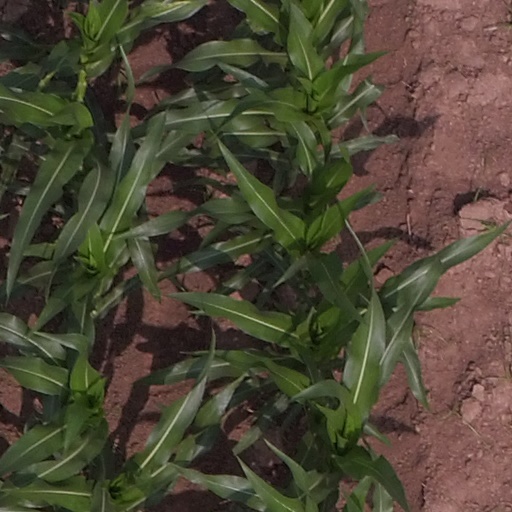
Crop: maize; corn